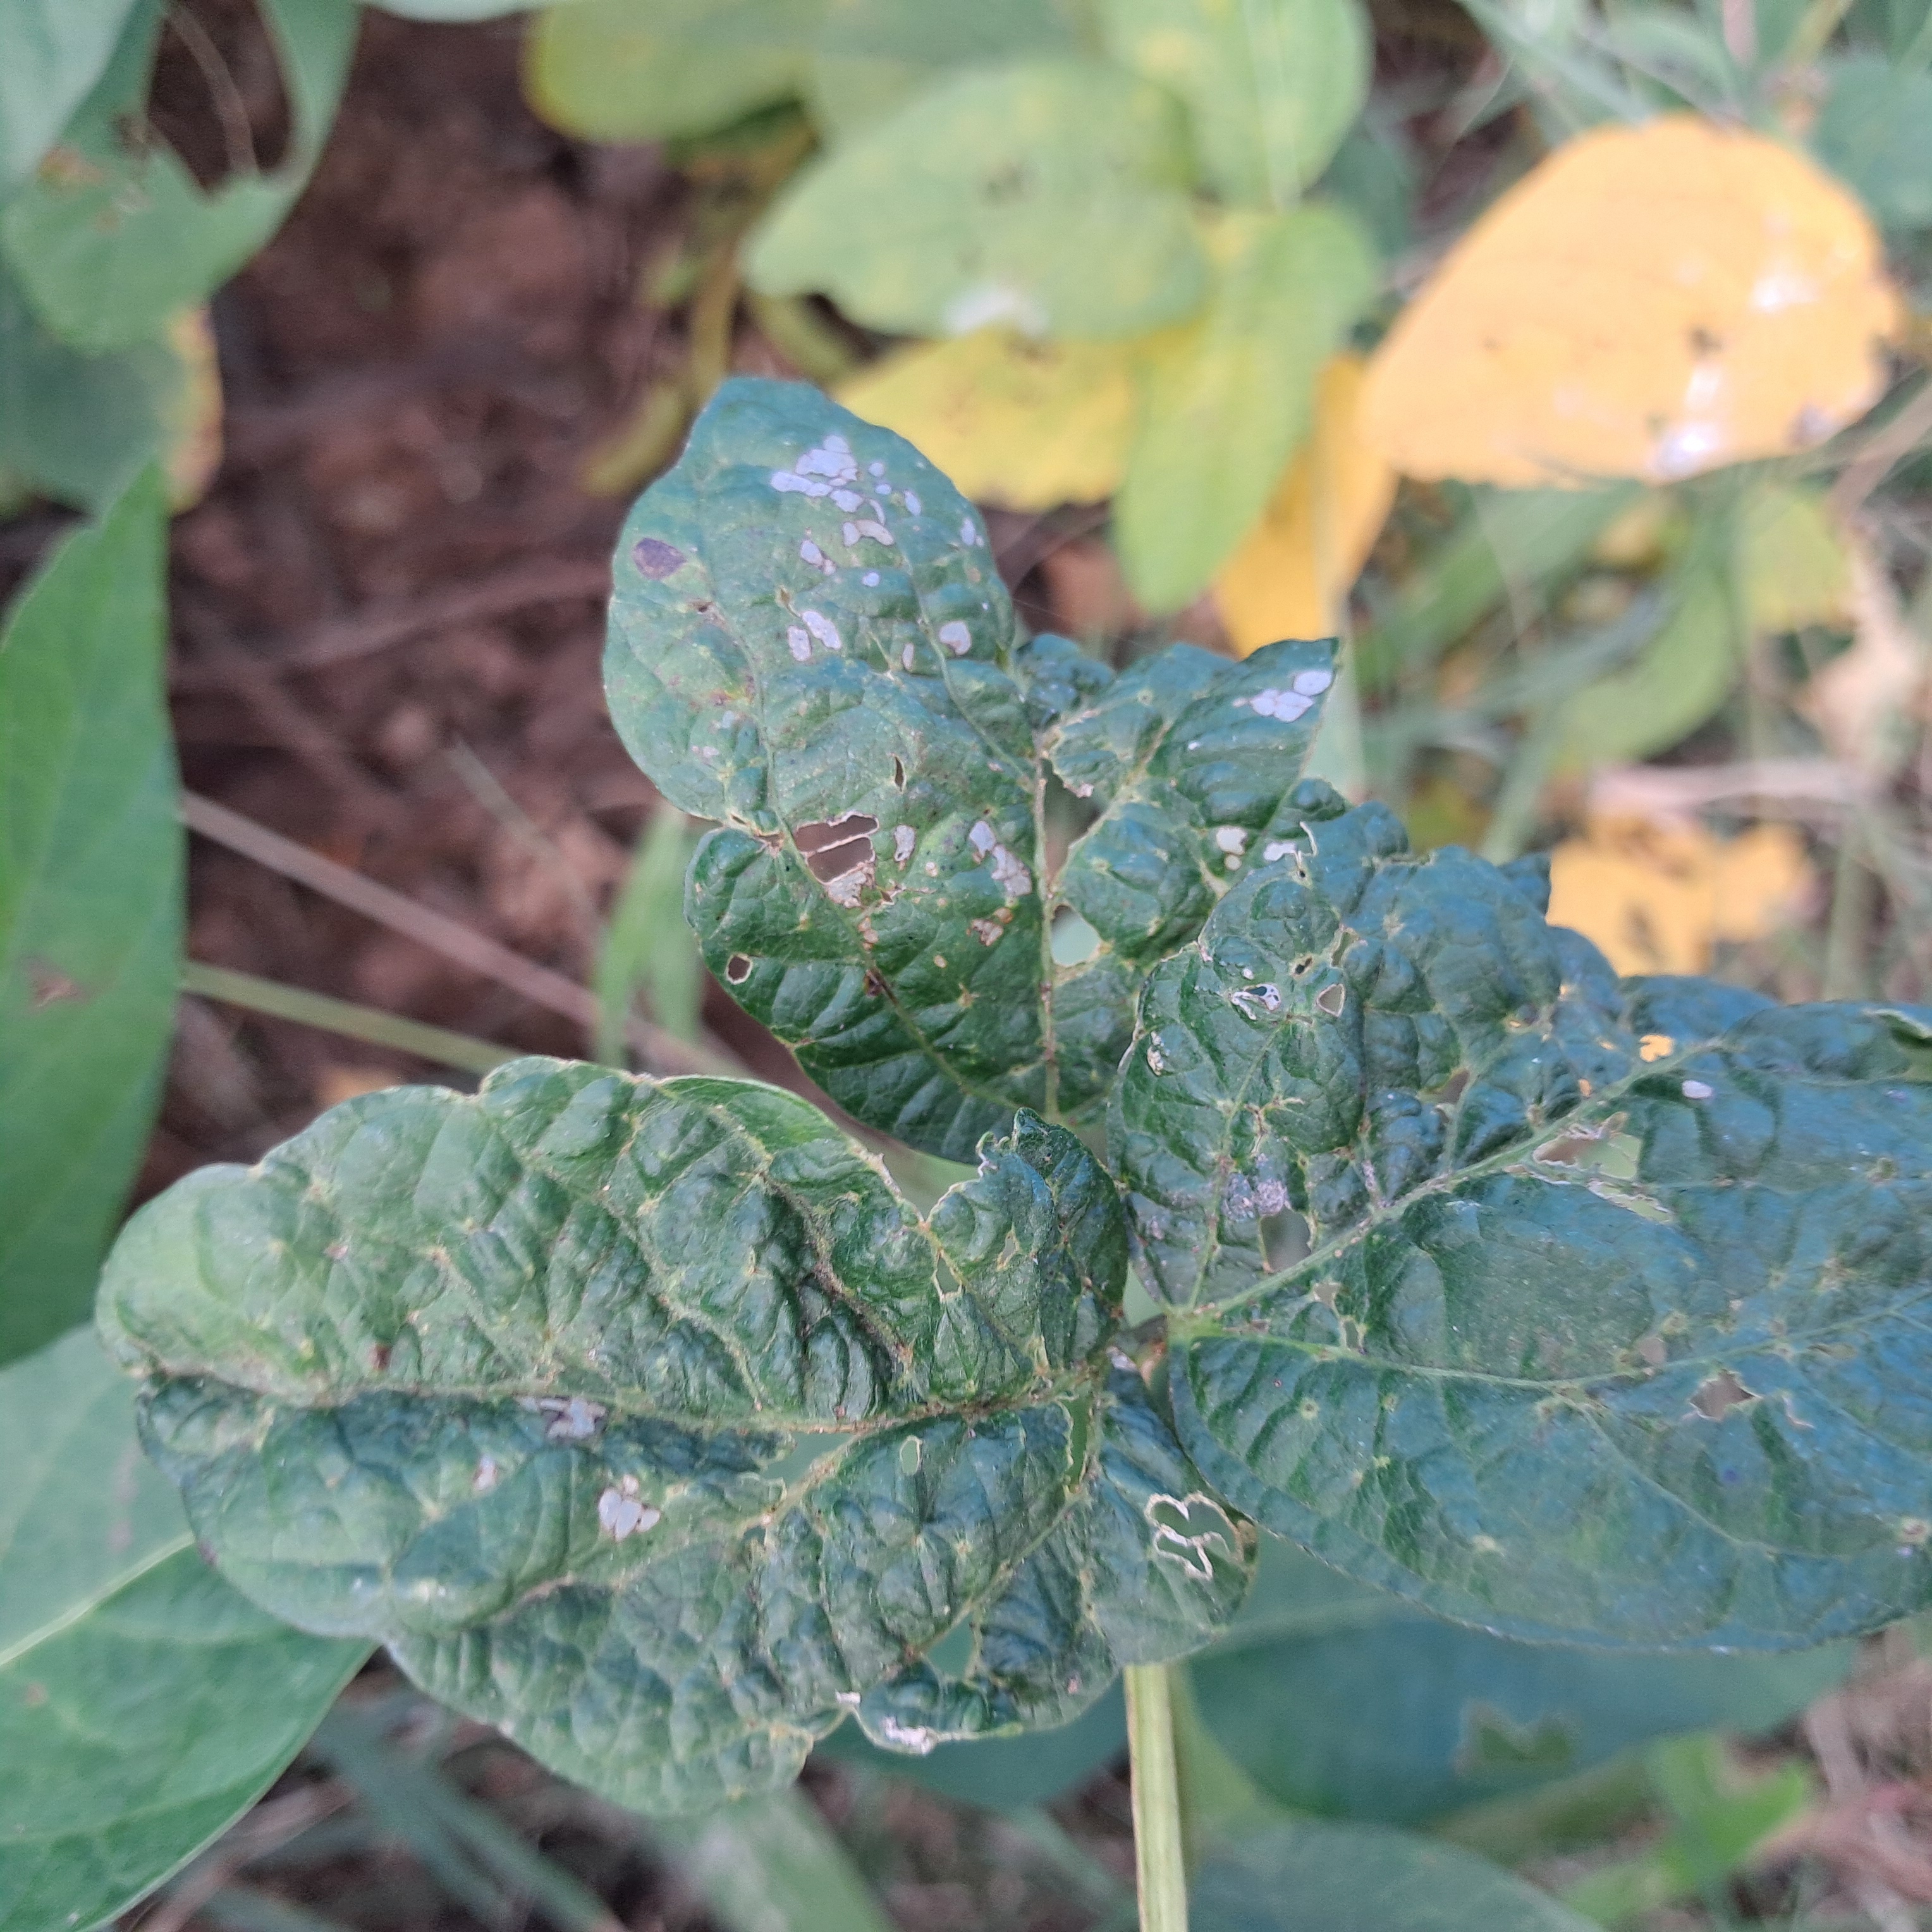
Label: Mosaic